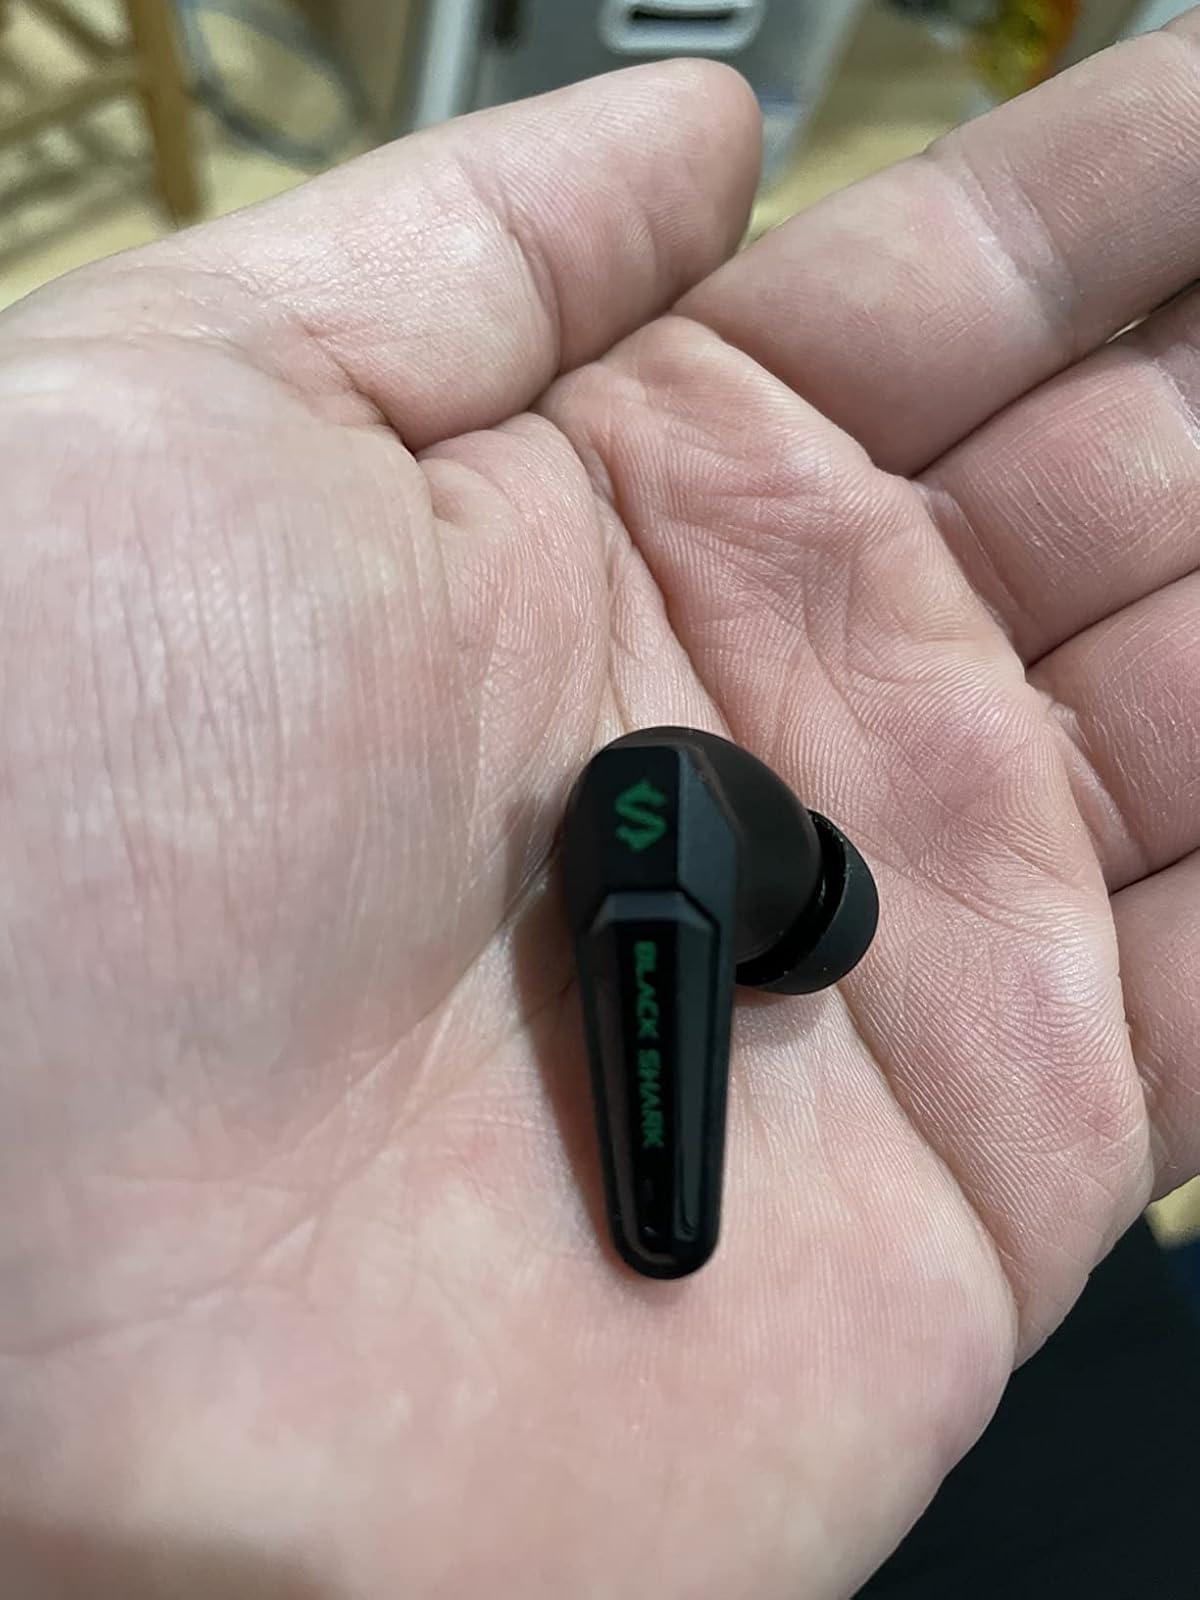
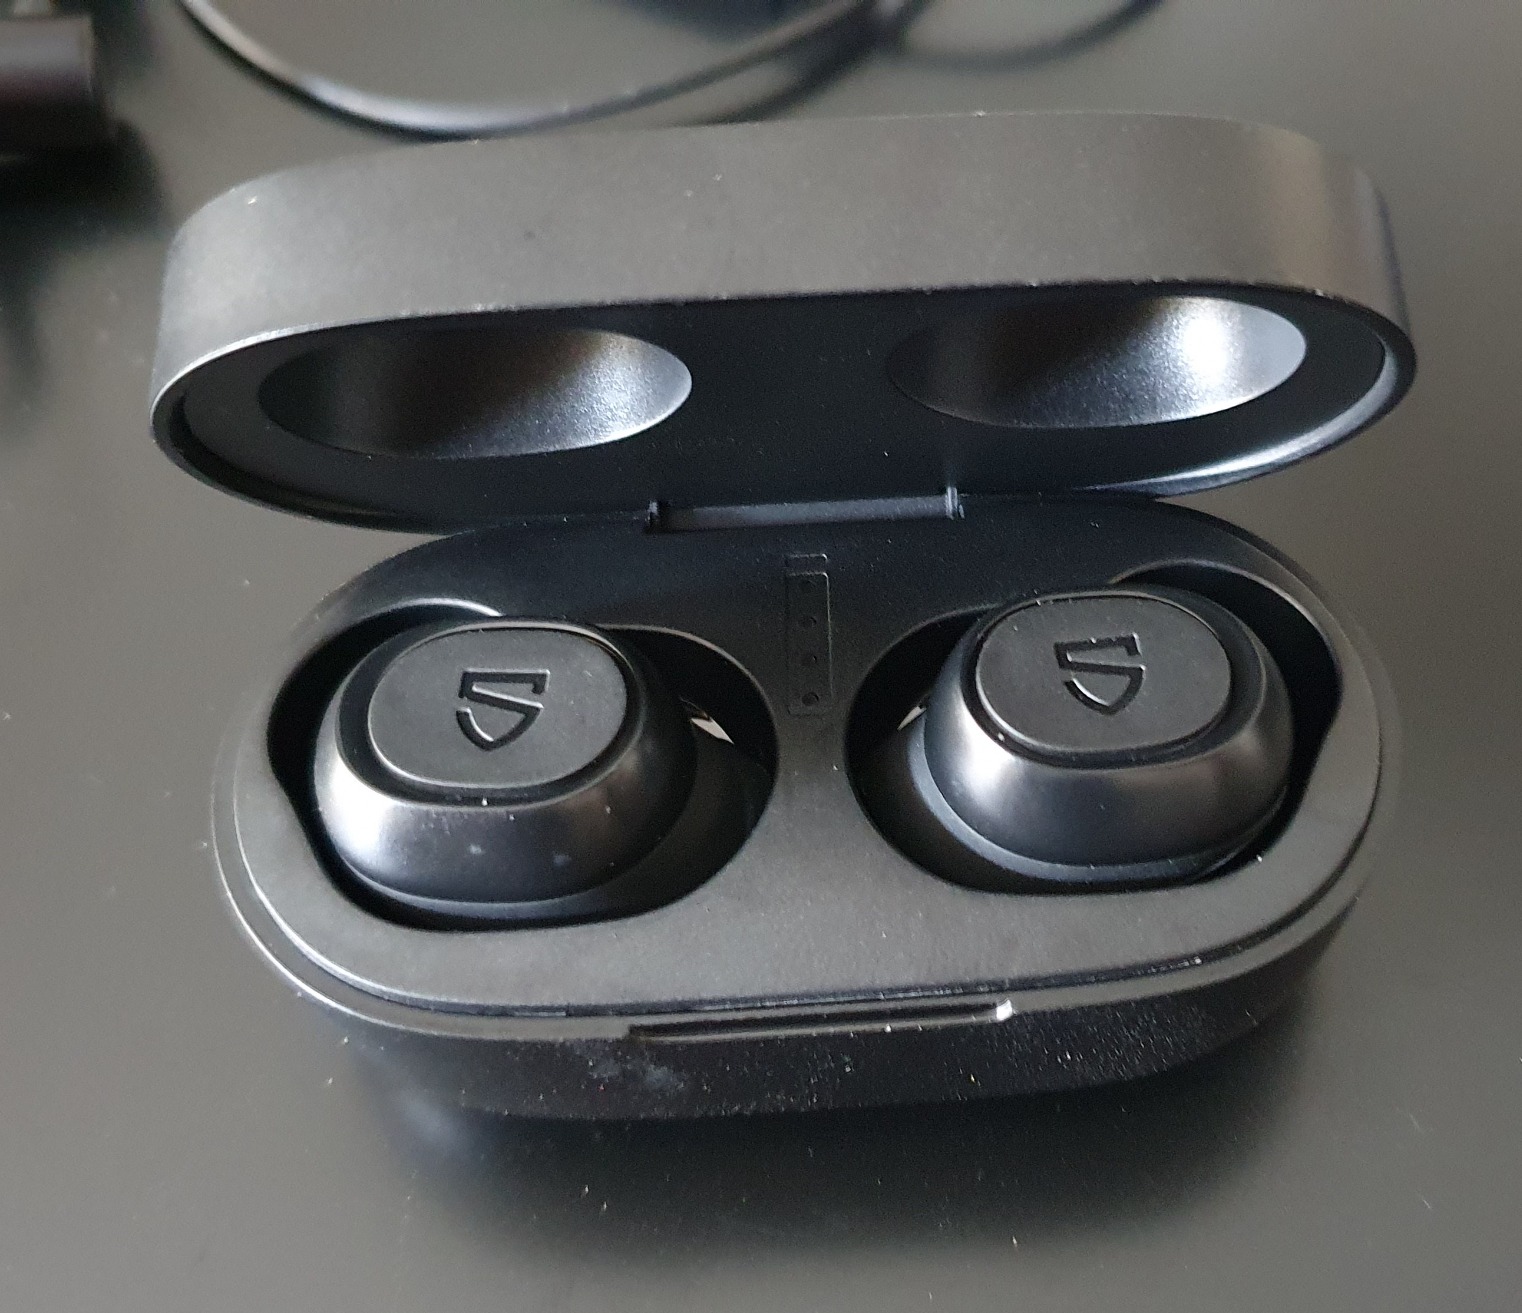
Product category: earbuds
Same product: no